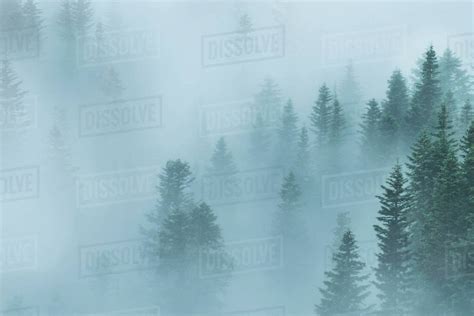
Weather: foggy or hazy